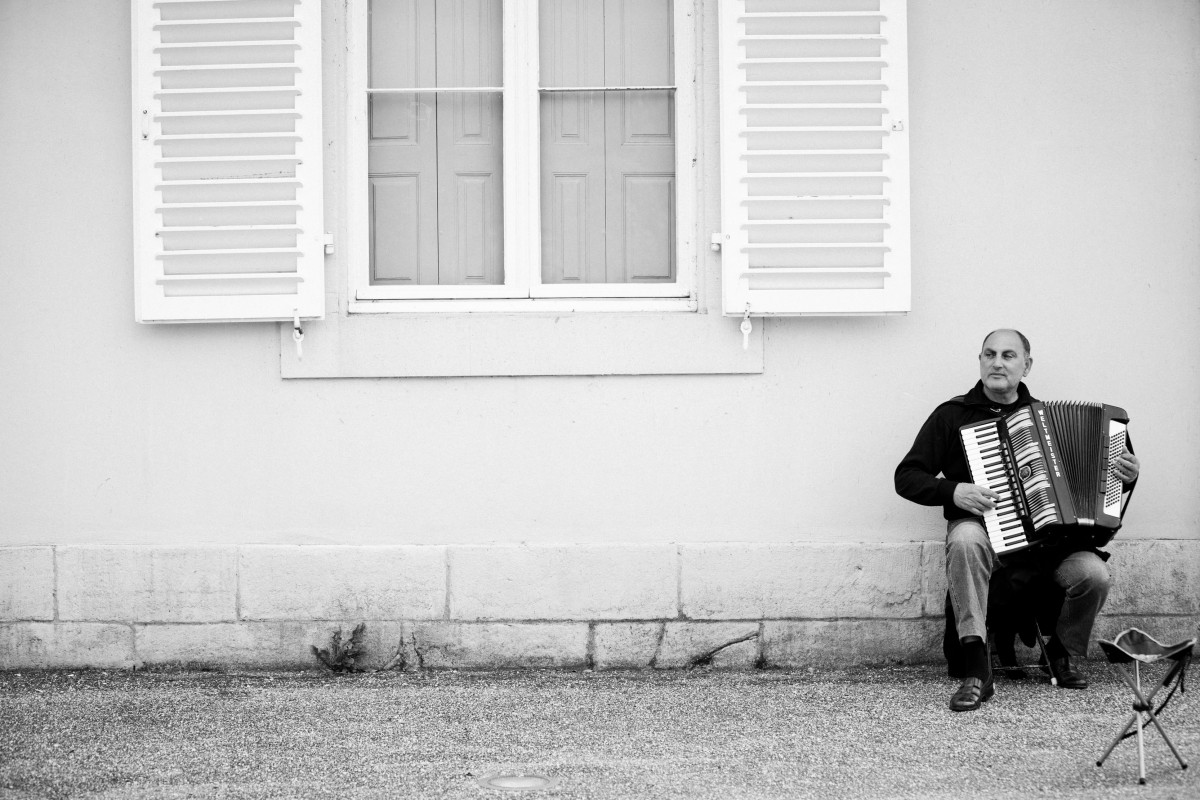
Tags: house, window, color, playing, performer, accordian, musician, busking, photograph, monochrome photography